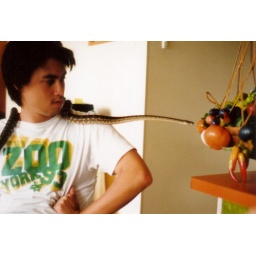
seconds later, the snake was stuck in the plastic fruit